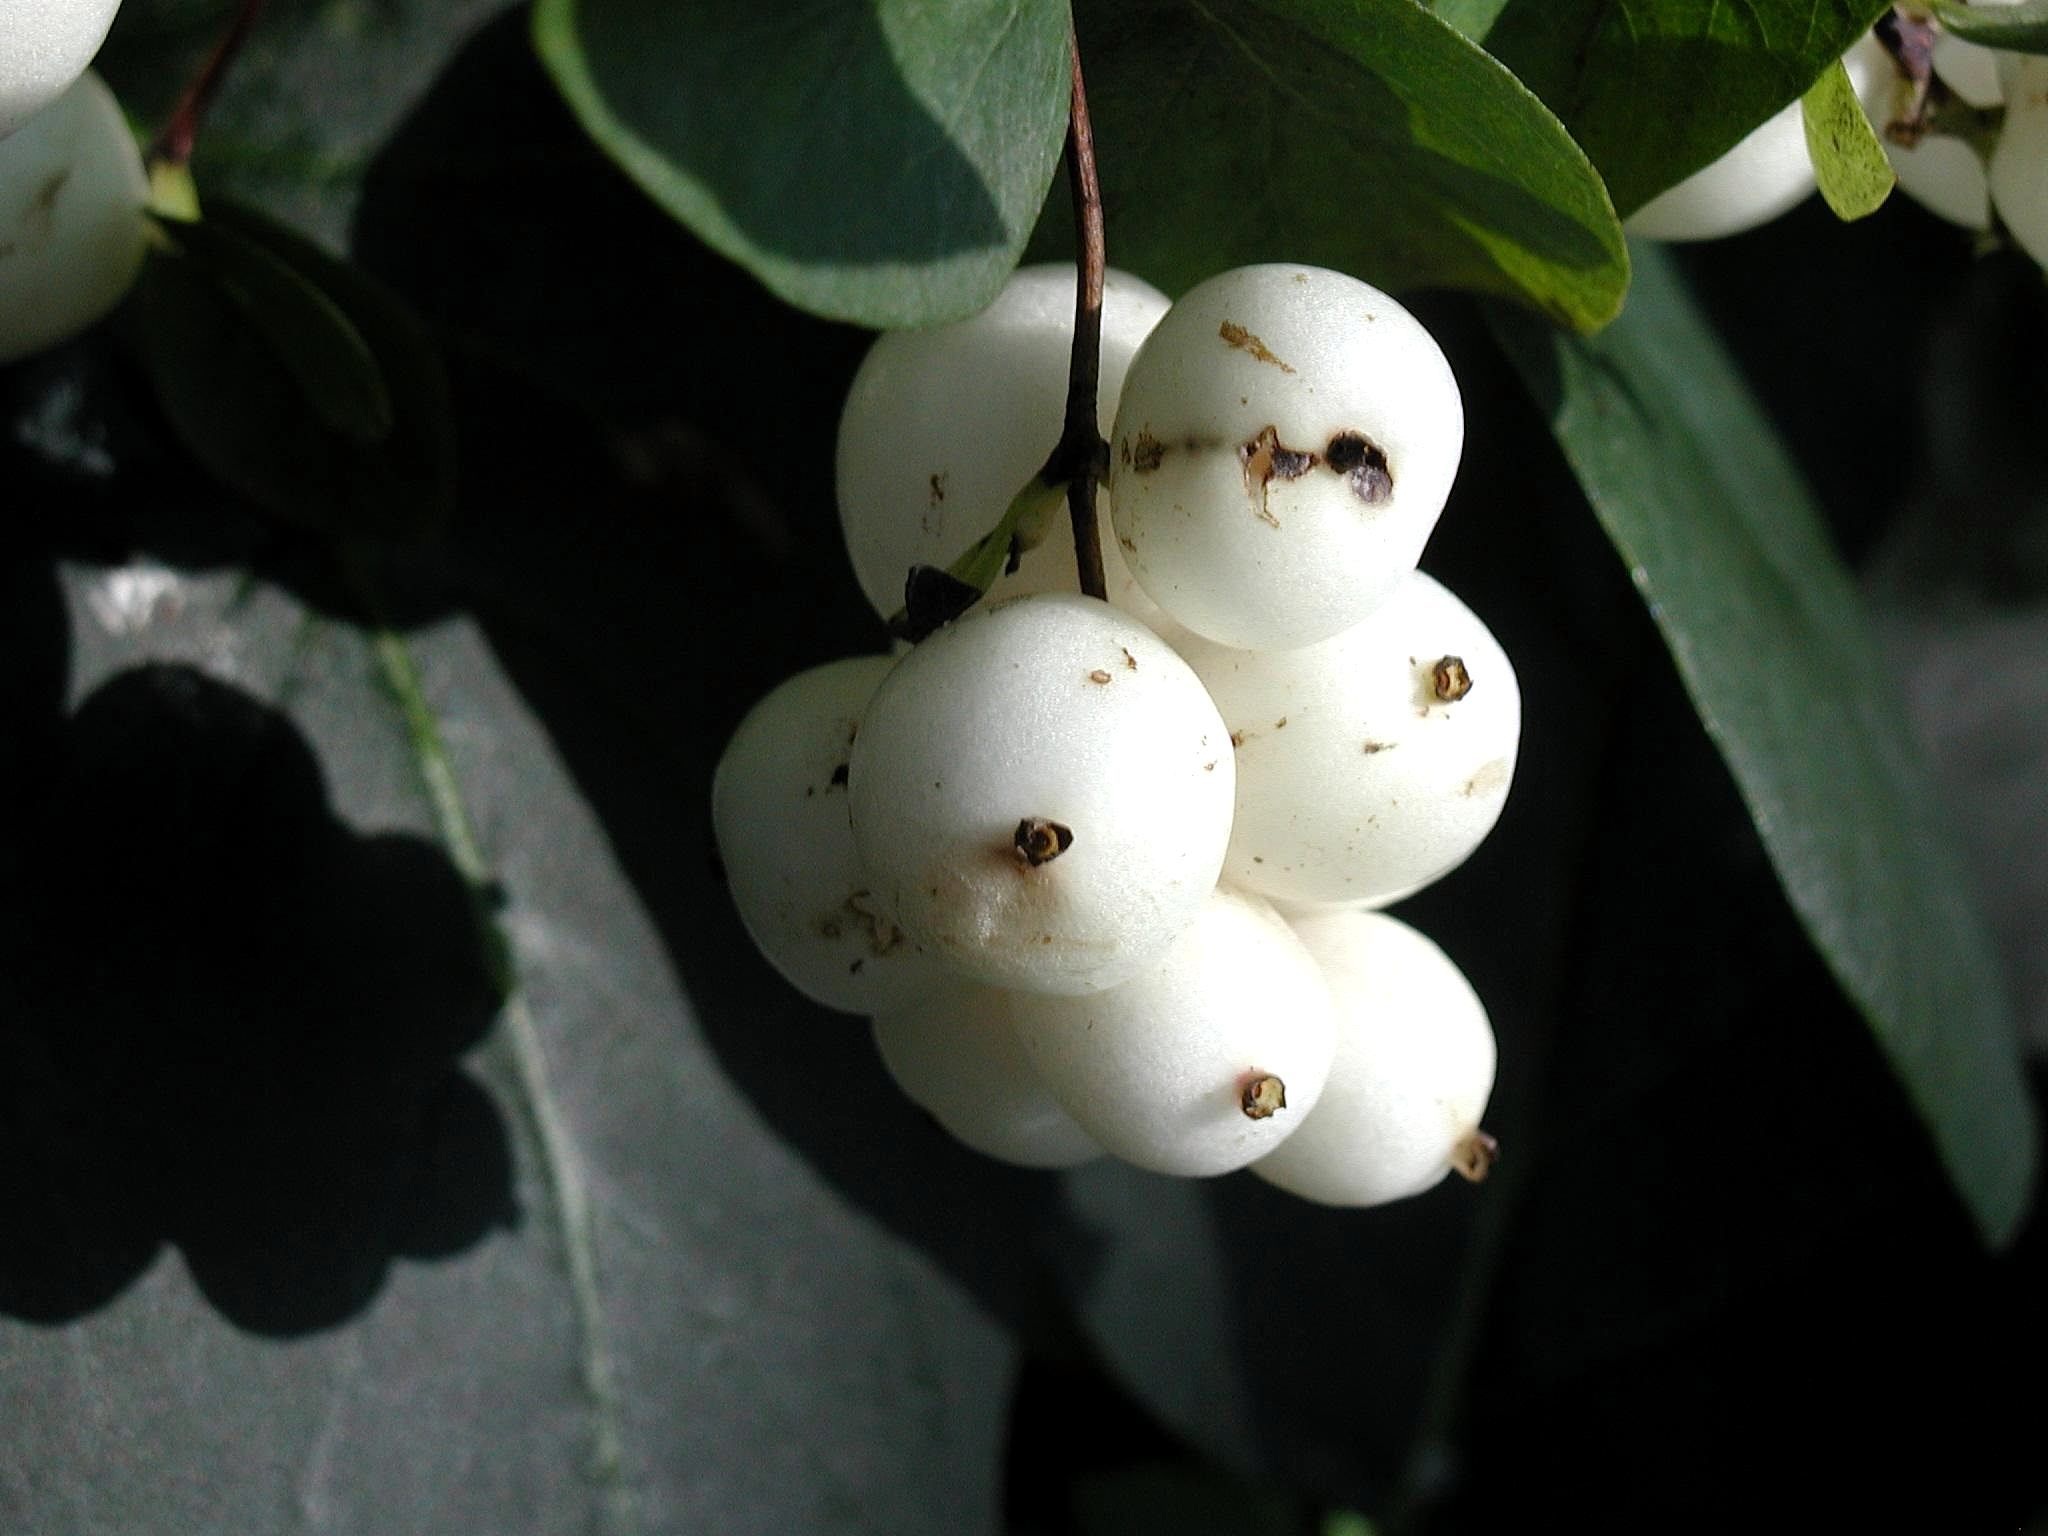
branch, blossom, plant, white, fruit, berry, leaf, flower, food, produce, botany, flora, plants, close up, shrub, fruits, macro photography, flowering plant, land plant